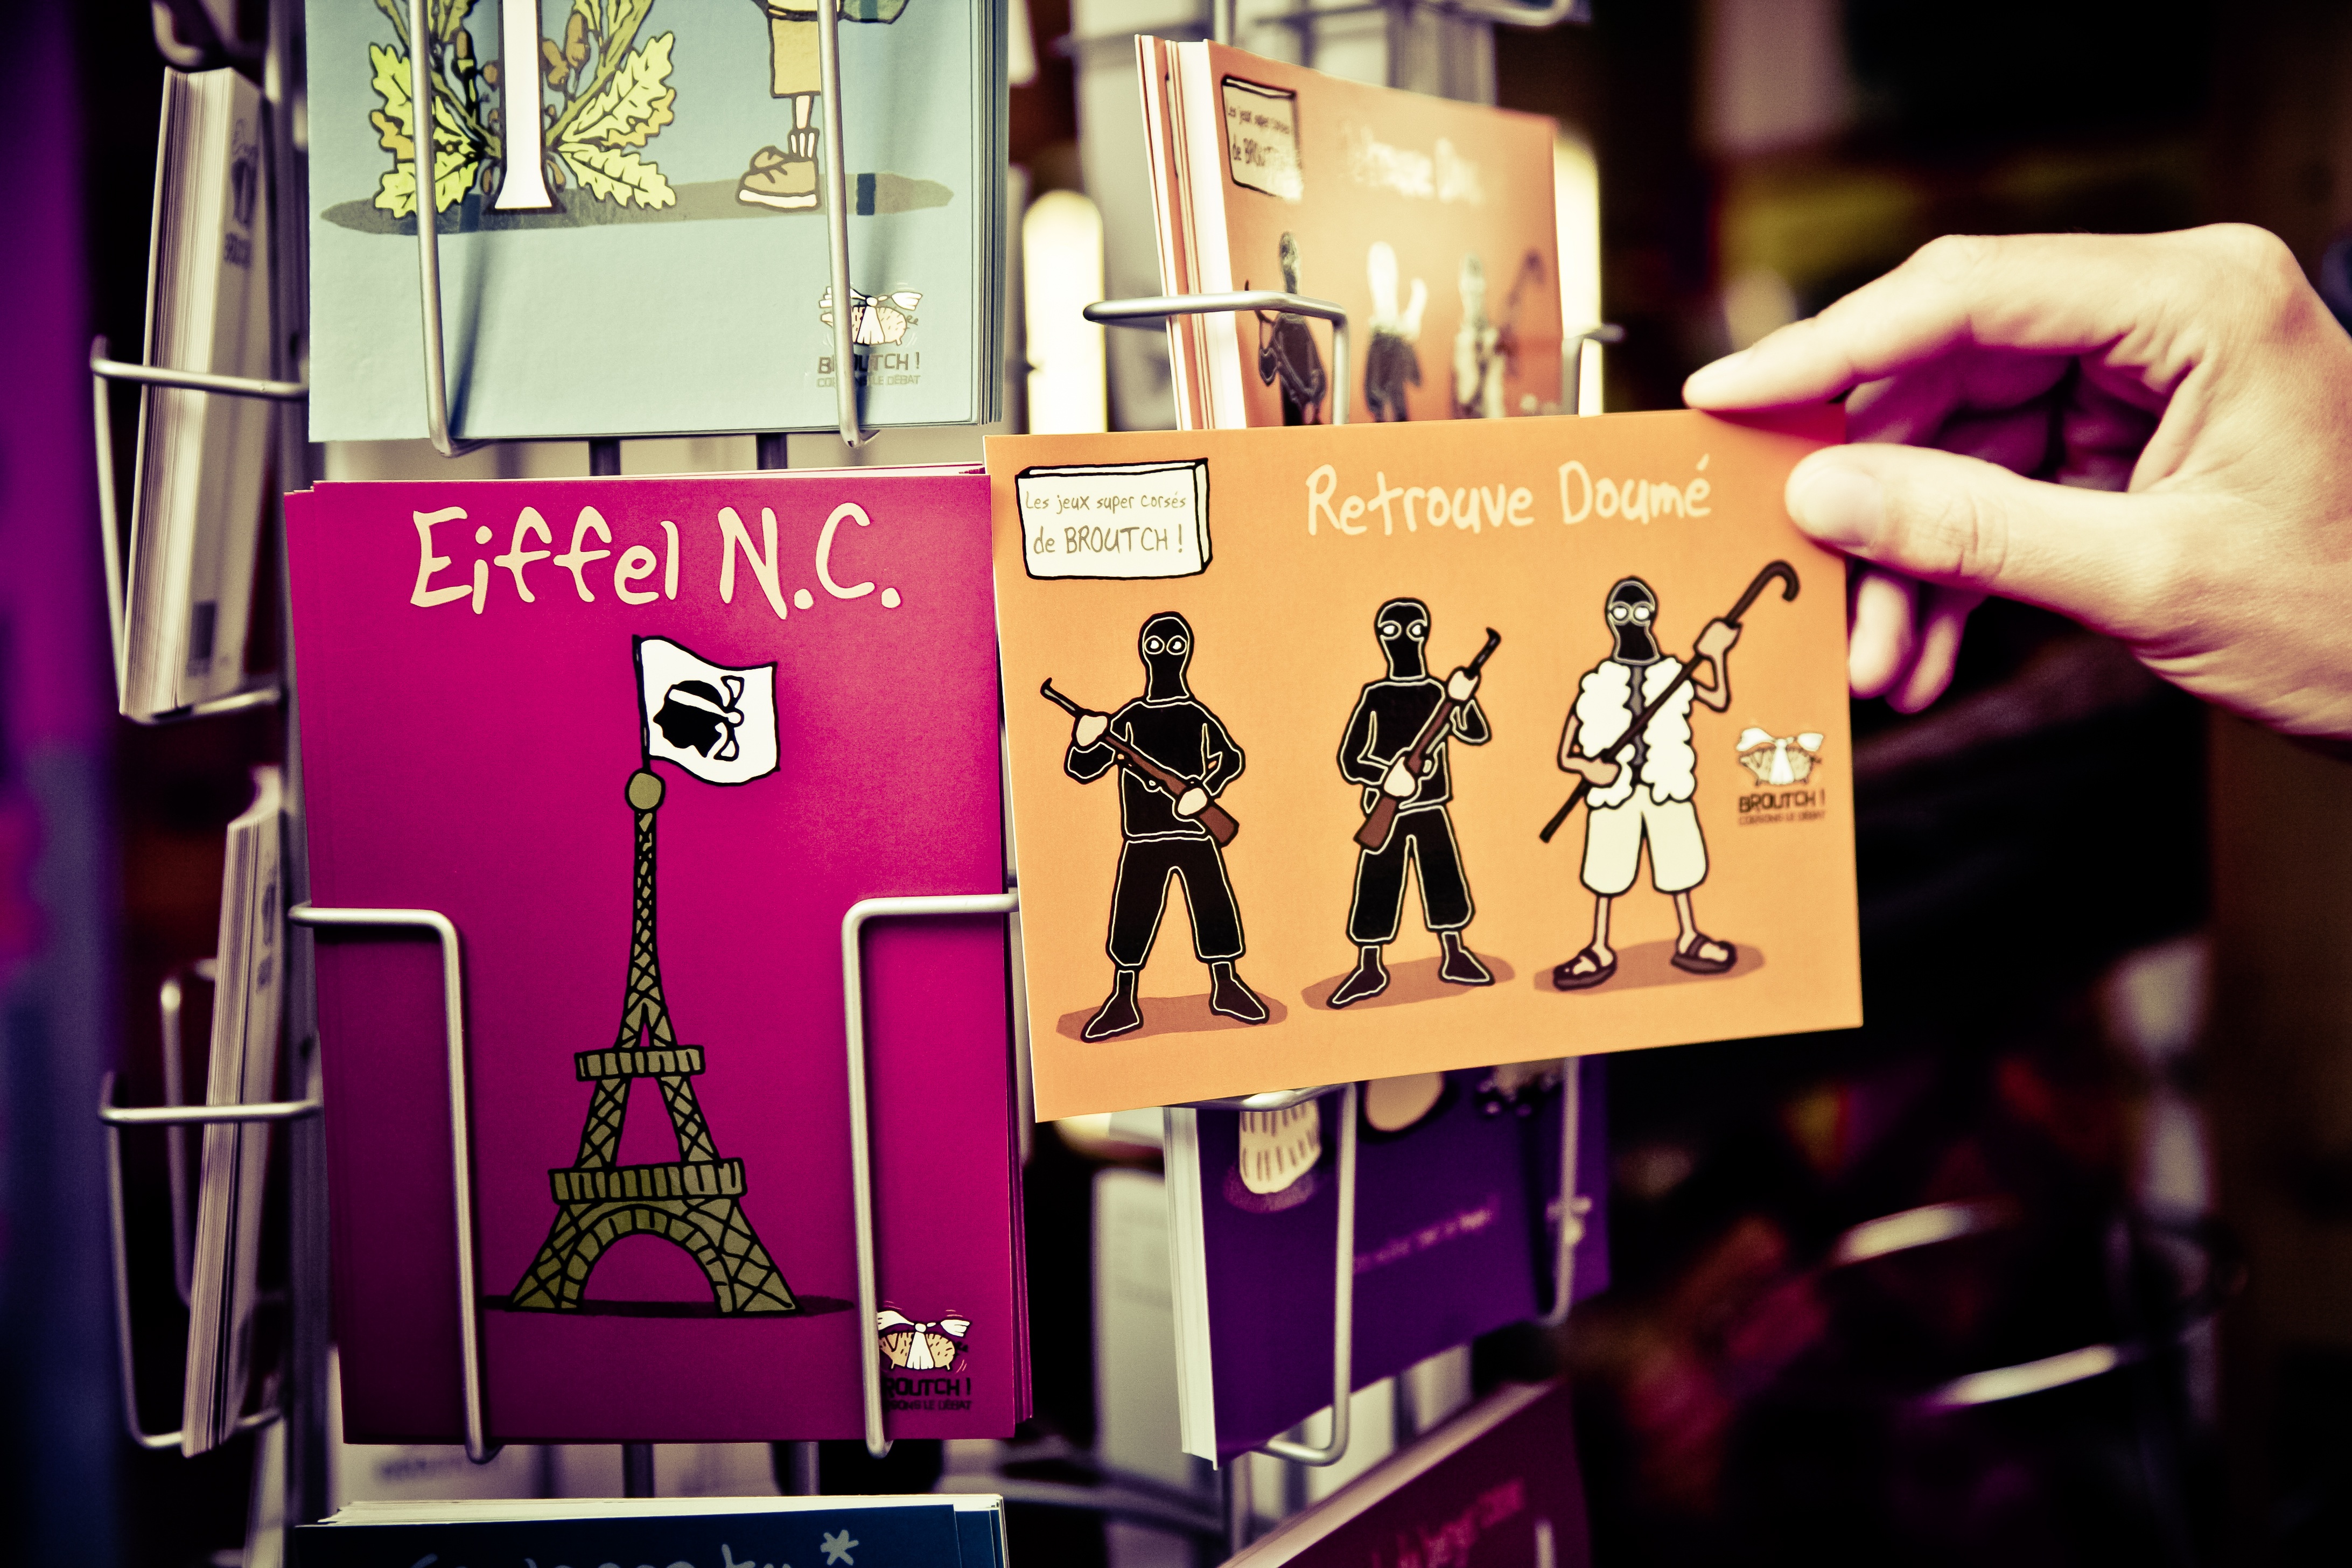
purple, eiffel tower, france, europe, symbol, holiday, drink, fight, product, font, symbolism, postcard, referendum, corsica, secession, separatists